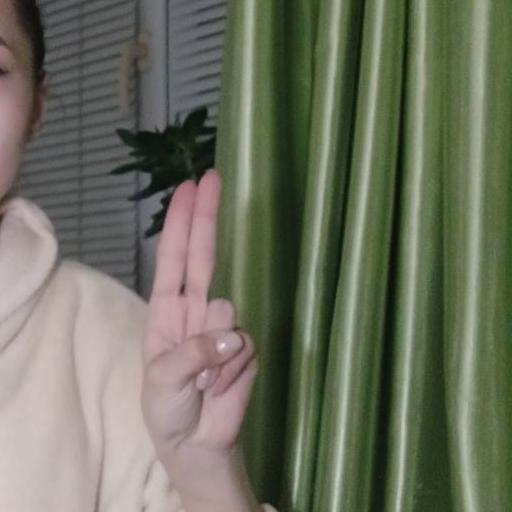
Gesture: two_up